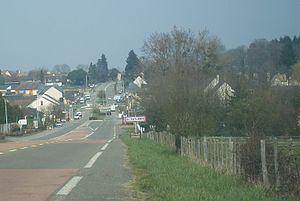
Saint Saturnin - entrée sud
Saint-Saturnin est une commune française, située dans le département de la Sarthe en région Pays de la Loire, peuplée de 2 529 habitants.